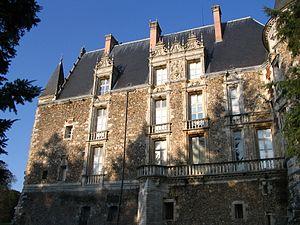
Le château de Courtalain, Eure-et-Loir, France
Le château de Courtalain est un château français, du XVᵉ siècle situé à Courtalain, à la limite du Perche et du Dunois, aux portes du Parc naturel régional du Perche.
Courtalain est une ancienne commune française située dans le département d'Eure-et-Loir en région Centre-Val de Loire : le 1ᵉʳ janvier 2017, Courtalain est intégrée à la commune nouvelle d'Arrou, avec statut de commune déléguée.
Cet article recense de manière non exhaustive les châteaux, maisons fortes, mottes castrales, situés dans le département français d'Eure-et-Loir. Il est fait état des inscriptions et classements au titre des monuments historiques.